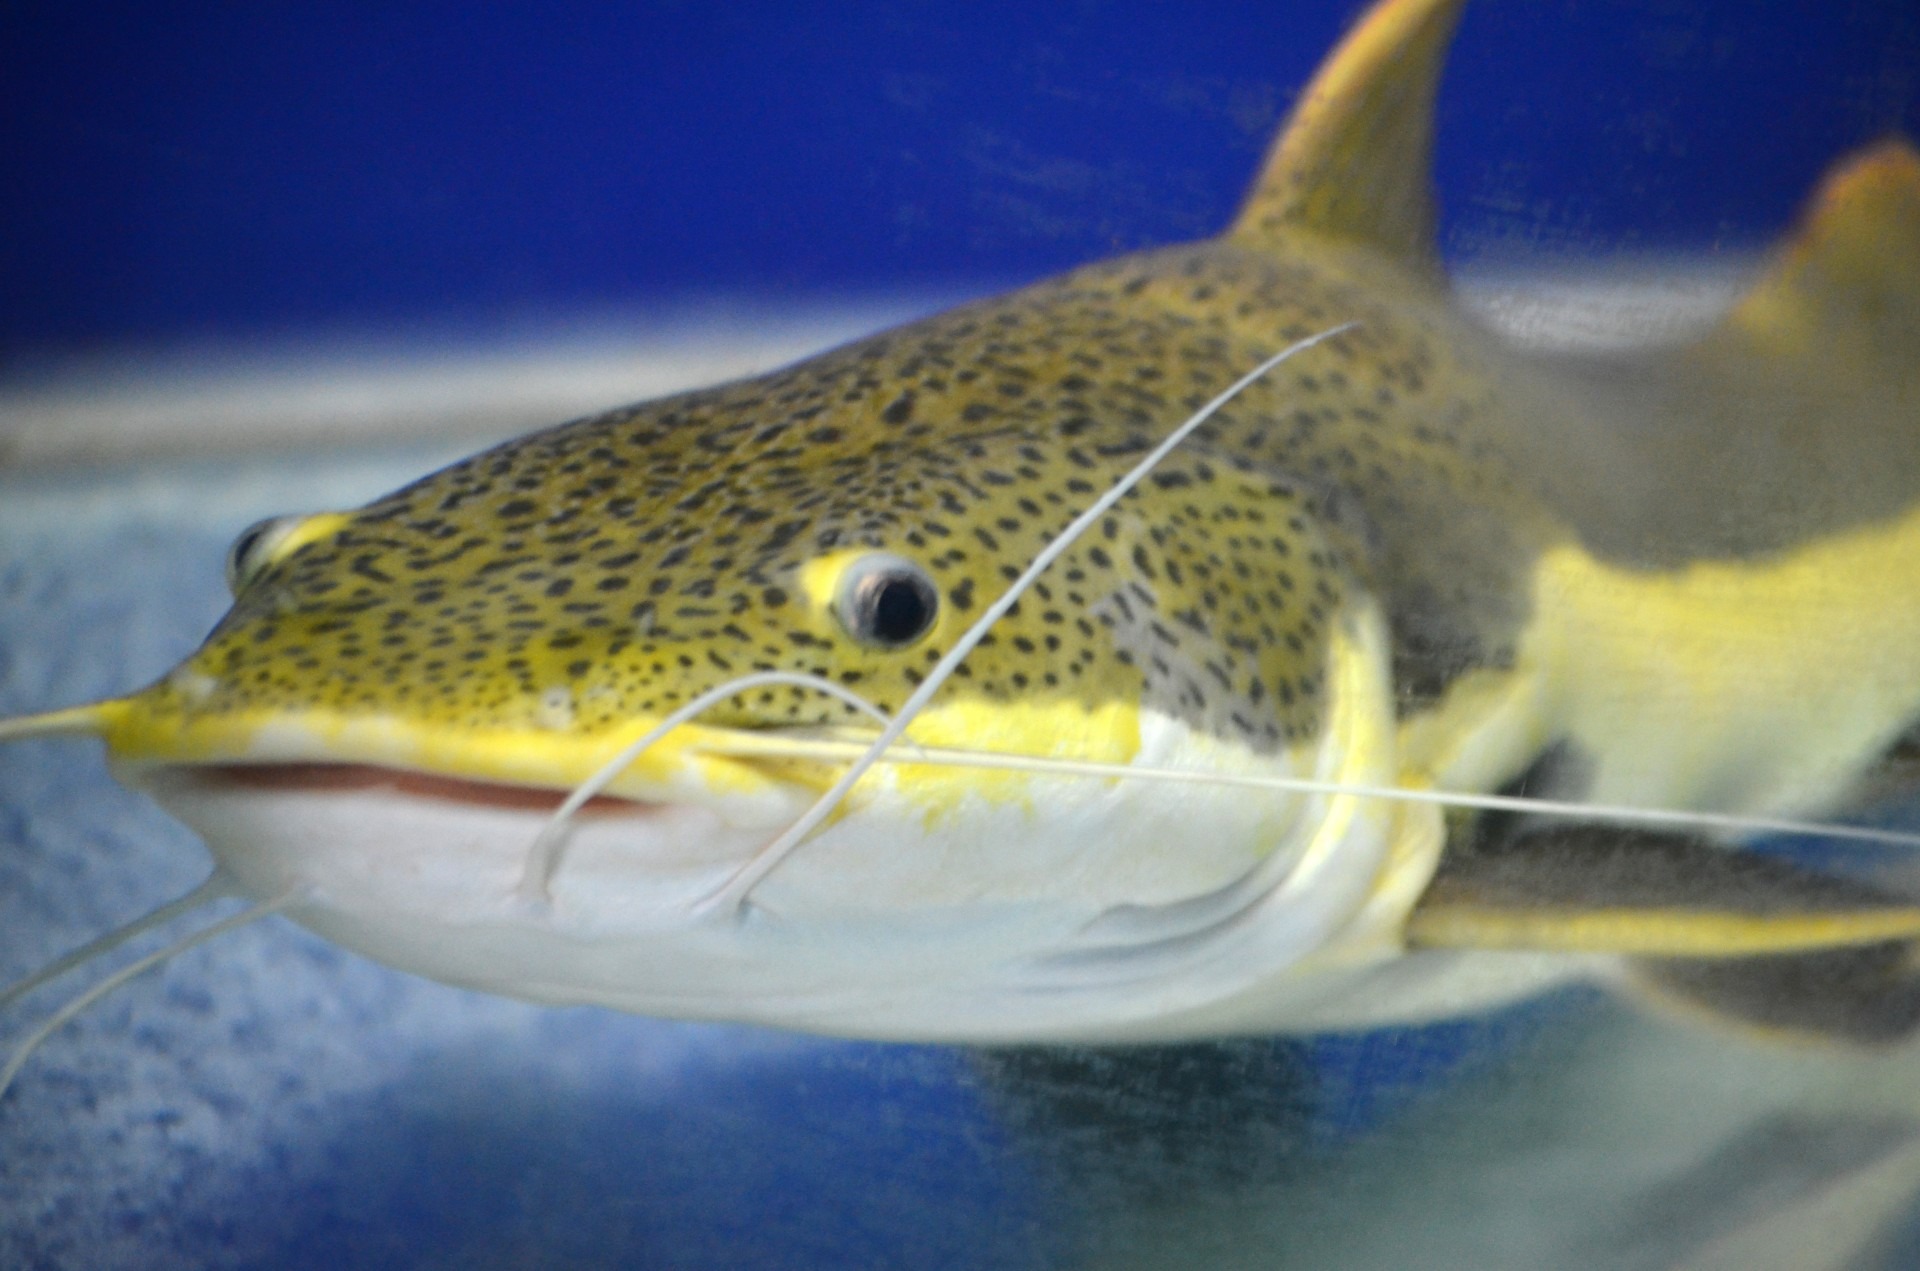
biology, fish, whiskers, animals, look, vertebrate, tentacles, snapper, catfish, trout, marine biology, recreational fishing, cutthroat trout, spotted fish